Björn Dawidsson

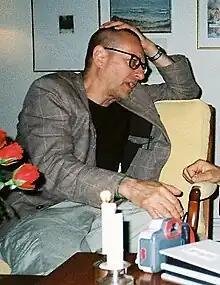
Dawidsson in Stockholm in 2008

Björn Dawidsson (born June 7 1949 in Örebro), who publishes as Dawid, is a Swedish photographer based in Stockholm.